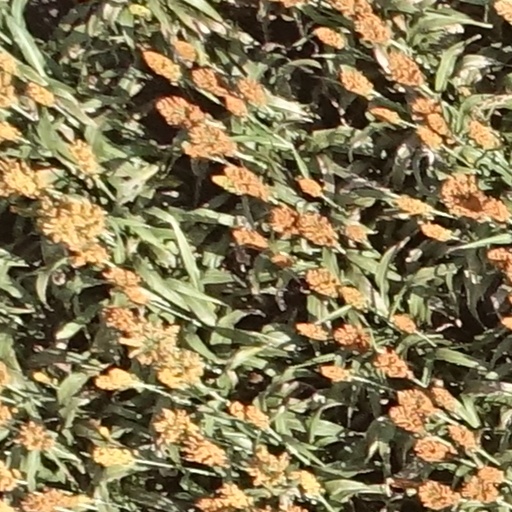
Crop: sorghum